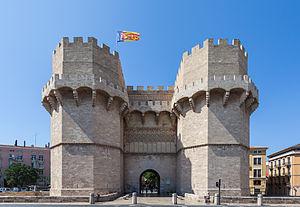
Le gothique valencien est un style caractéristique du Royaume de Valence entre le deuxième tiers du XIIIᵉ et le XVᵉ siècle, c'est-à-dire à la fin du gothique européen, dont il tire son nom, et au début de la Renaissance. Il s'agit d'un développement spécifique de l'art gothique avec des particularités propres aux terres valenciennes, qui ont marqué de leur influence l'architecture de ses monuments religieux et de bâtiments profanes ainsi que dans la peinture et la sculpture valencienne.